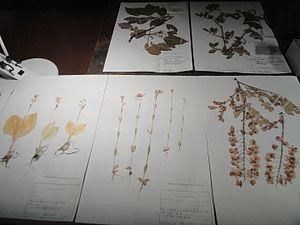
Les Serres Kosobe sont un jardin botanique qui fait partie de la Ferme Expérimentale de l'Université de Kyoto; elles étaient situées à Hacchonawate 12, Takatsuki, Osaka, Japon.